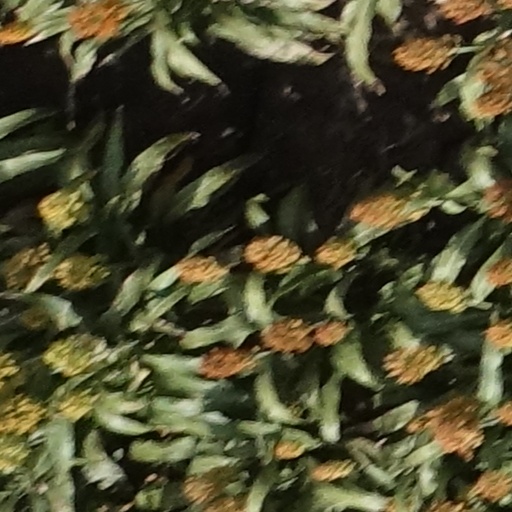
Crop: sorghum